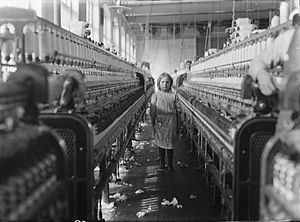
Arbejdsmiljø / Arbejdsmiljø i Danmark
Børns arbejde på fabrikkerne blev i Danmark reguleret ved Fabriksloven fra 1873. (Billedet er fra en fabrik i USA i 1908).
Arbejdsmiljø er et samspil af de relationer, påvirkninger og vilkår, som mennesket arbejder under.